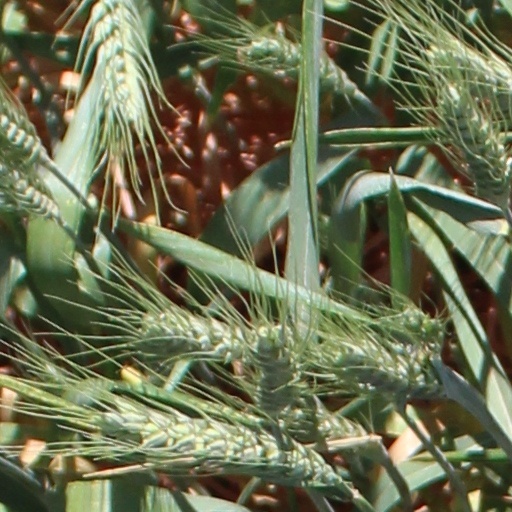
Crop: wheat